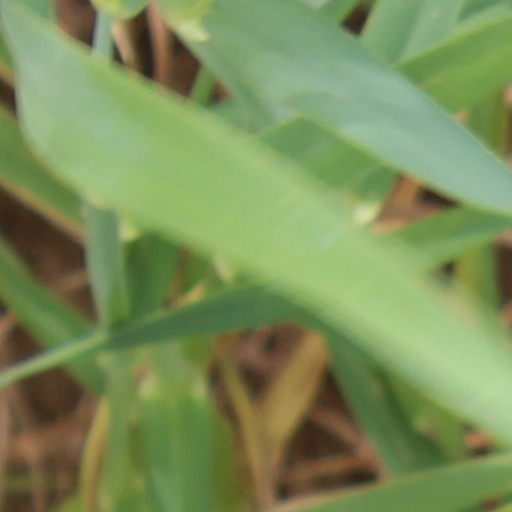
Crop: wheat